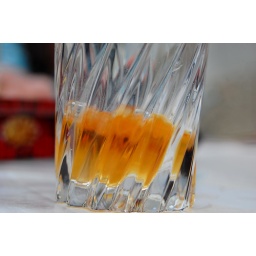
Pastis is an anise liqueur that is clear and brown in concentrated form, but turns white when you add water.